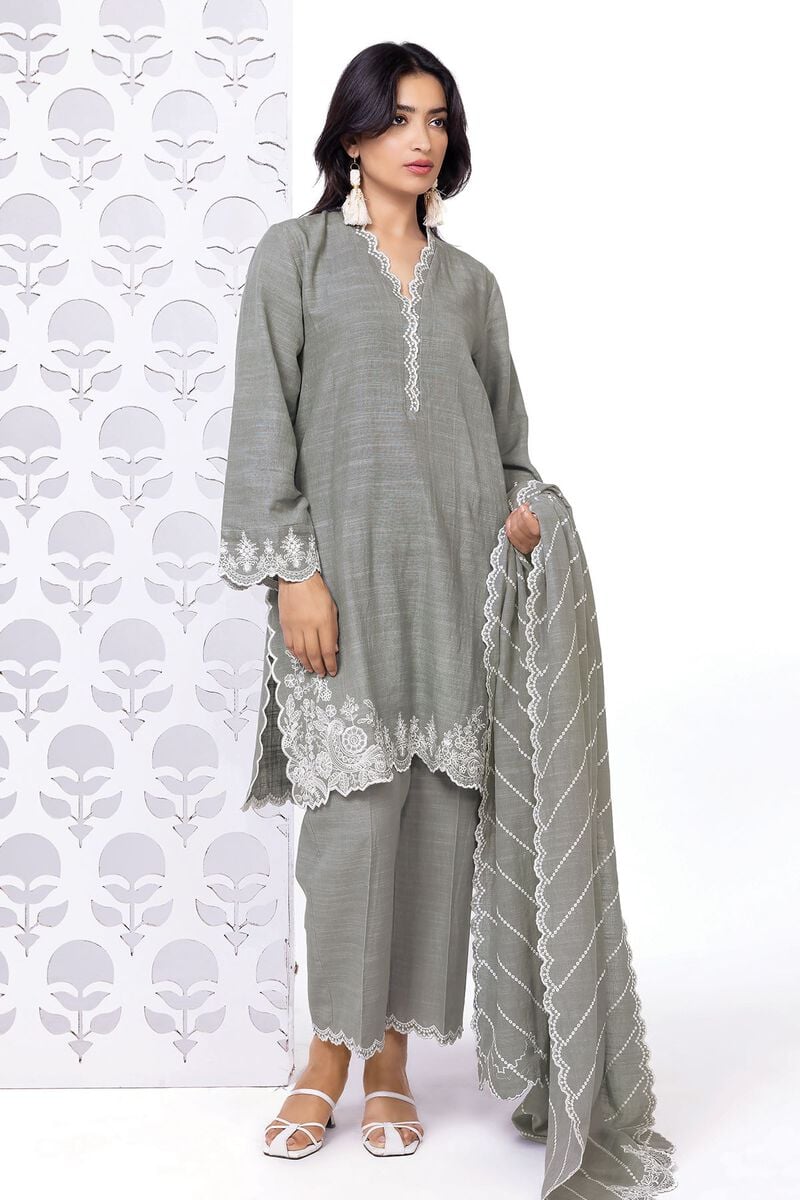
grey multi embroidered chiffon suit